Malachi Gilmore Memorial Hall

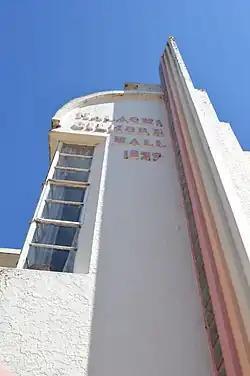
Malachi Gilmore Memorial Hall in 2015.

The Malachi Gilmore Memorial Hall is a heritage-listed former cinema and dance hall and now multi-use arts space at 124 Oberon Street, Oberon, Oberon Shire, New South Wales, Australia. It was designed by Virgil Cizzio or Bolton Millane from the firm of Agabiti & Millane and built from 1936 to 1937 by H. A. Taylor. It was also known as the Magna Theatre during the 1950s. The property is privately owned. It was added to the New South Wales State Heritage Register on 5 December 2003.